Richard Jacobs Haldeman

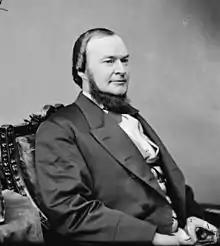

Richard Jacobs Haldeman (May 19, 1831 – October 1, 1886) was a Democratic member of the U.S. House of Representatives from Pennsylvania for two terms from 1869 to 1873.